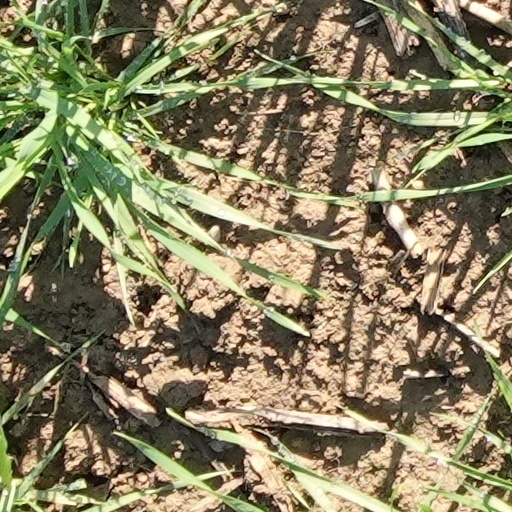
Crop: wheat